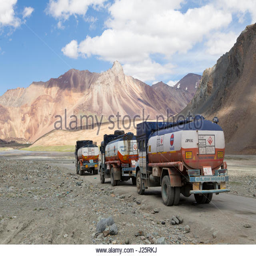
trucks moving oil in the mountains